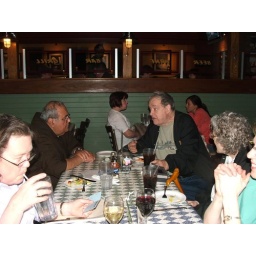
capuchin kitchen fund raiser at buddy's pizza in Livonia mi